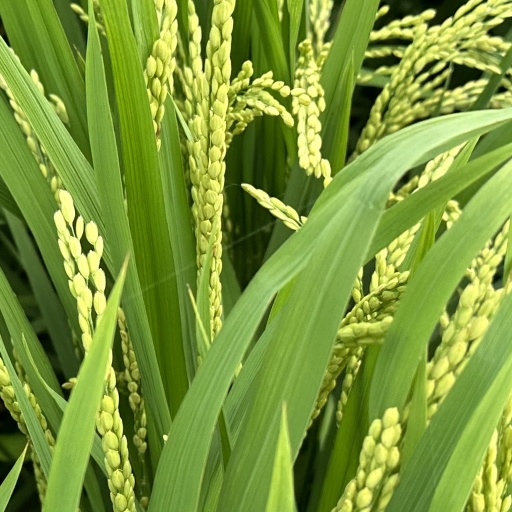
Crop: rice